Finnish Civil War

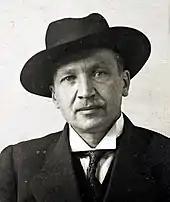
A picture of Kullervo Manner, chairman of the Finnish People's Delegation and last commander-in-chief of the Reds, looking straight at the camera with a suit and a hat on.

The final escalation towards war began in early January 1918, as each military or political action of the Reds or the Whites resulted in a corresponding counteraction by the other. Both sides justified their activities as defensive measures, particularly to their own supporters. On the left, the vanguard of the movement was the urban Red Guards from Helsinki, Kotka and Turku; they led the rural Reds and convinced the socialist leaders who wavered between peace and war to support the revolution. On the right, the vanguard was the Jägers, who had transferred to Finland, and the volunteer Civil Guards of southwestern Finland, southern Ostrobothnia and Viipuri province in the southeastern corner of Finland. The first local battles were fought during 9–21 January 1918 in southern and southeastern Finland, mainly to win the arms race and to control Viipuri.